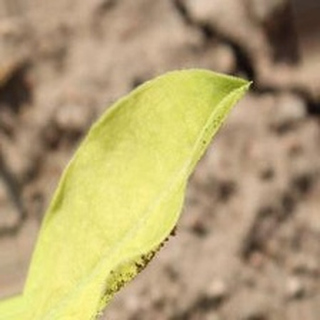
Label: groundnut_nutrition_deficiency